Jim Addison

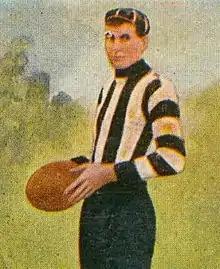
Addison during his Collingwood career

James Russell Addison (1 January 1884 – 2 May 1957) was an Australian rules footballer who played for the Collingwood Football Club in the Victorian Football League (VFL).